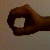
The image shows a hand gesture representing the number 0 in Indian Sign Language.